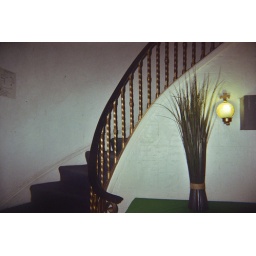
plants in my building